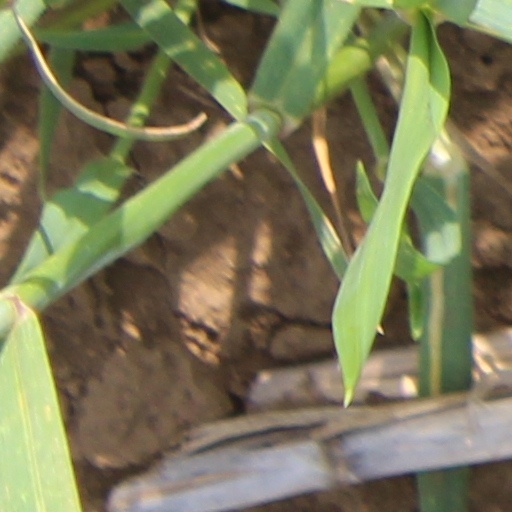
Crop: wheat